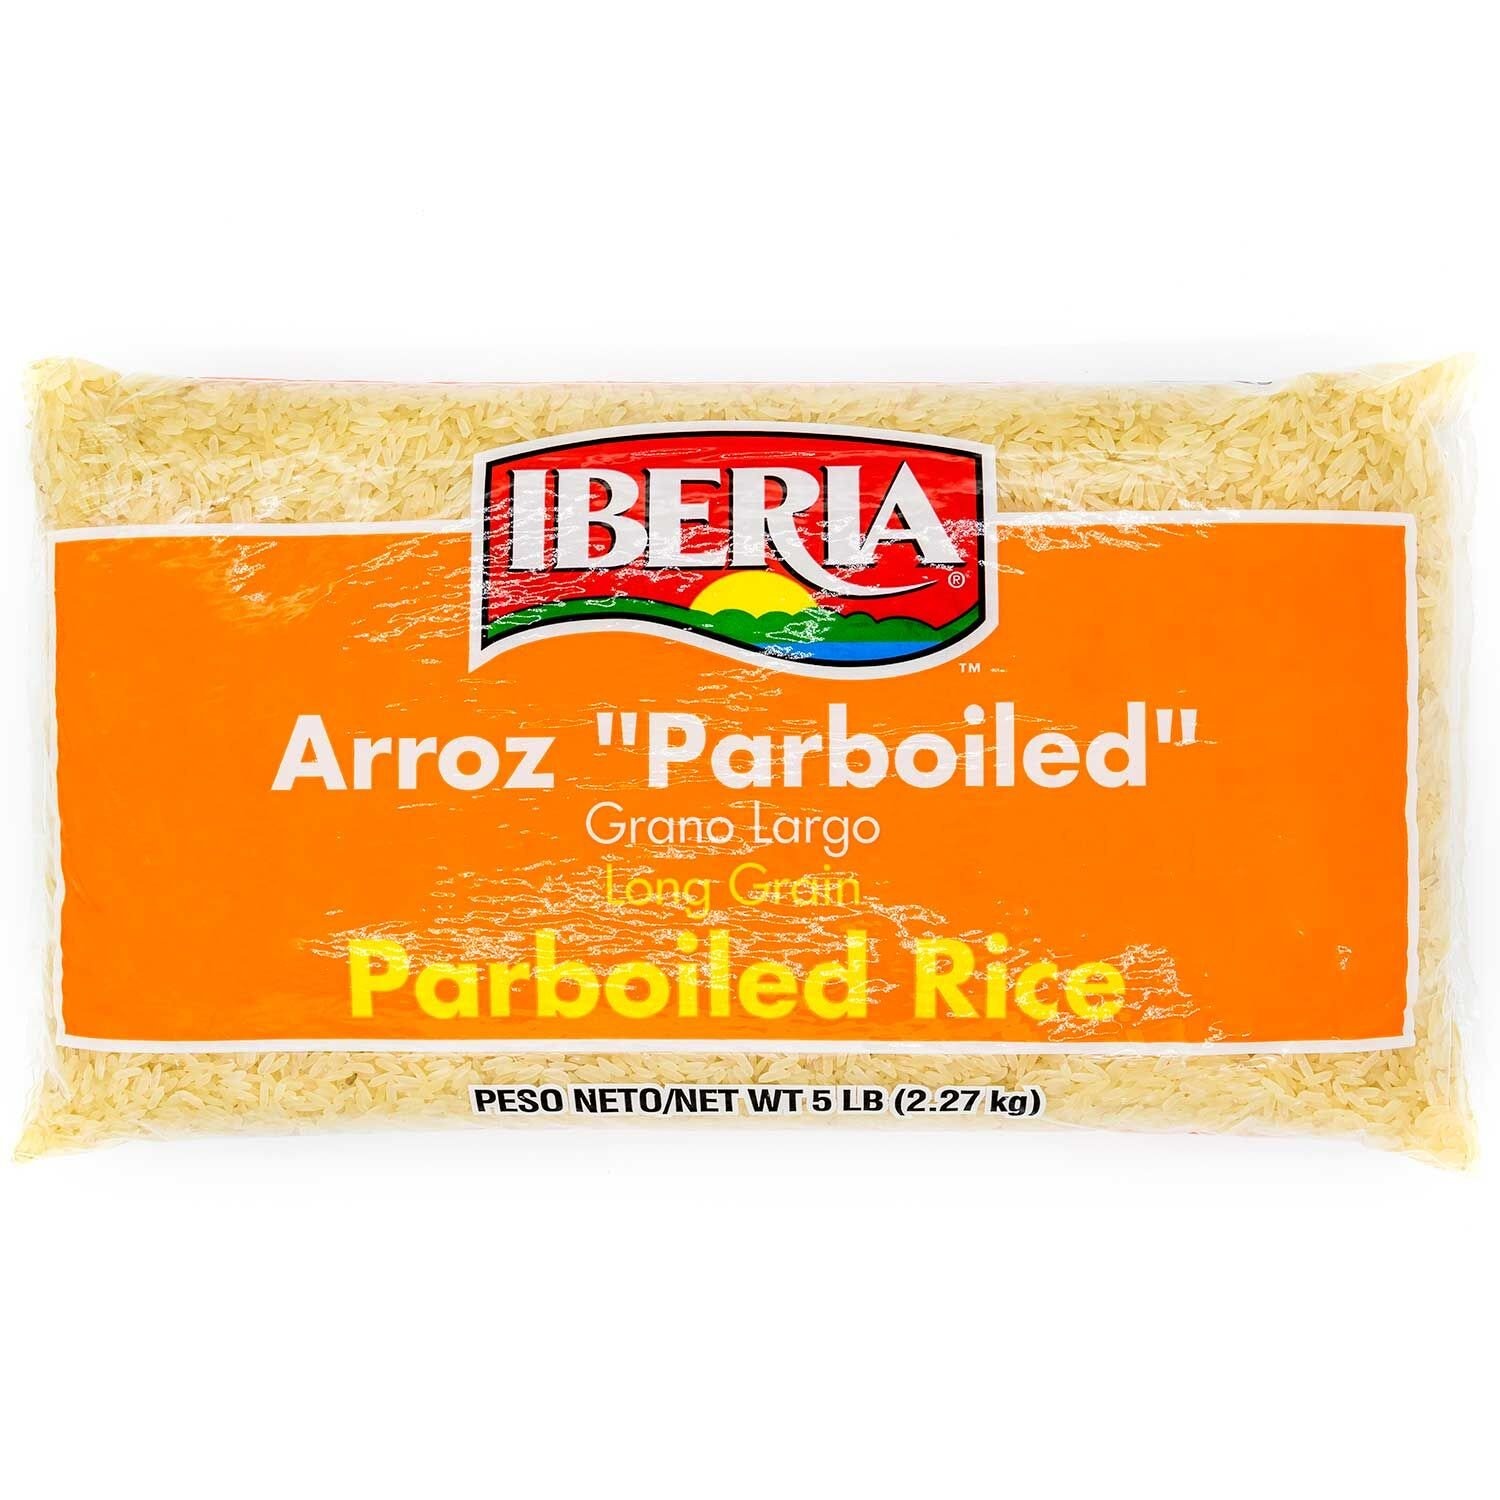
Item Name: Iberia Long Grain Parboiled Rice 5lb
Bullet Point 1: Prepare a wide array of nice and hearty meals with this Iberia Parboiled Long-Grain Rice 5 lb. It is low in sodium, fat and cholesterol. This arroz parboiled rice also contains no sugar.
Bullet Point 2: Low cholesterol. Low Fat. Low Saturated Fat. Low Sodium. Kosher.
Bullet Point 3: Special variety that's always fluffy, never sticky
Bullet Point 4: Your favorite recipes come out just the way you want them
Bullet Point 5: Microwaveable. 5 lbs of long grain parboiled rice per bag
Bullet Point 6: Easy to cook up. Serve plain or add your favorite meat, vegetables and seasonings.
Value: 80.0
Unit: Ounce

Price: 4.99